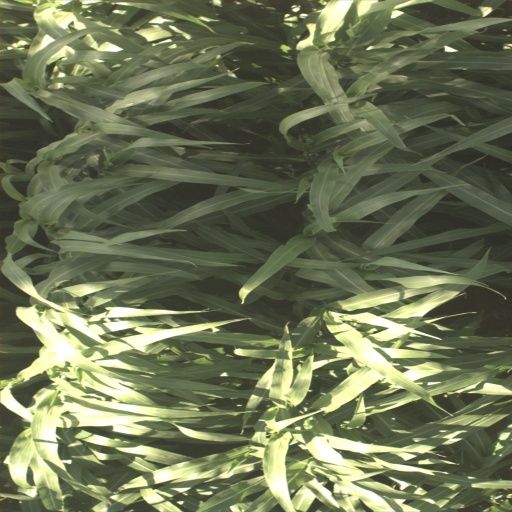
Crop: sorghum